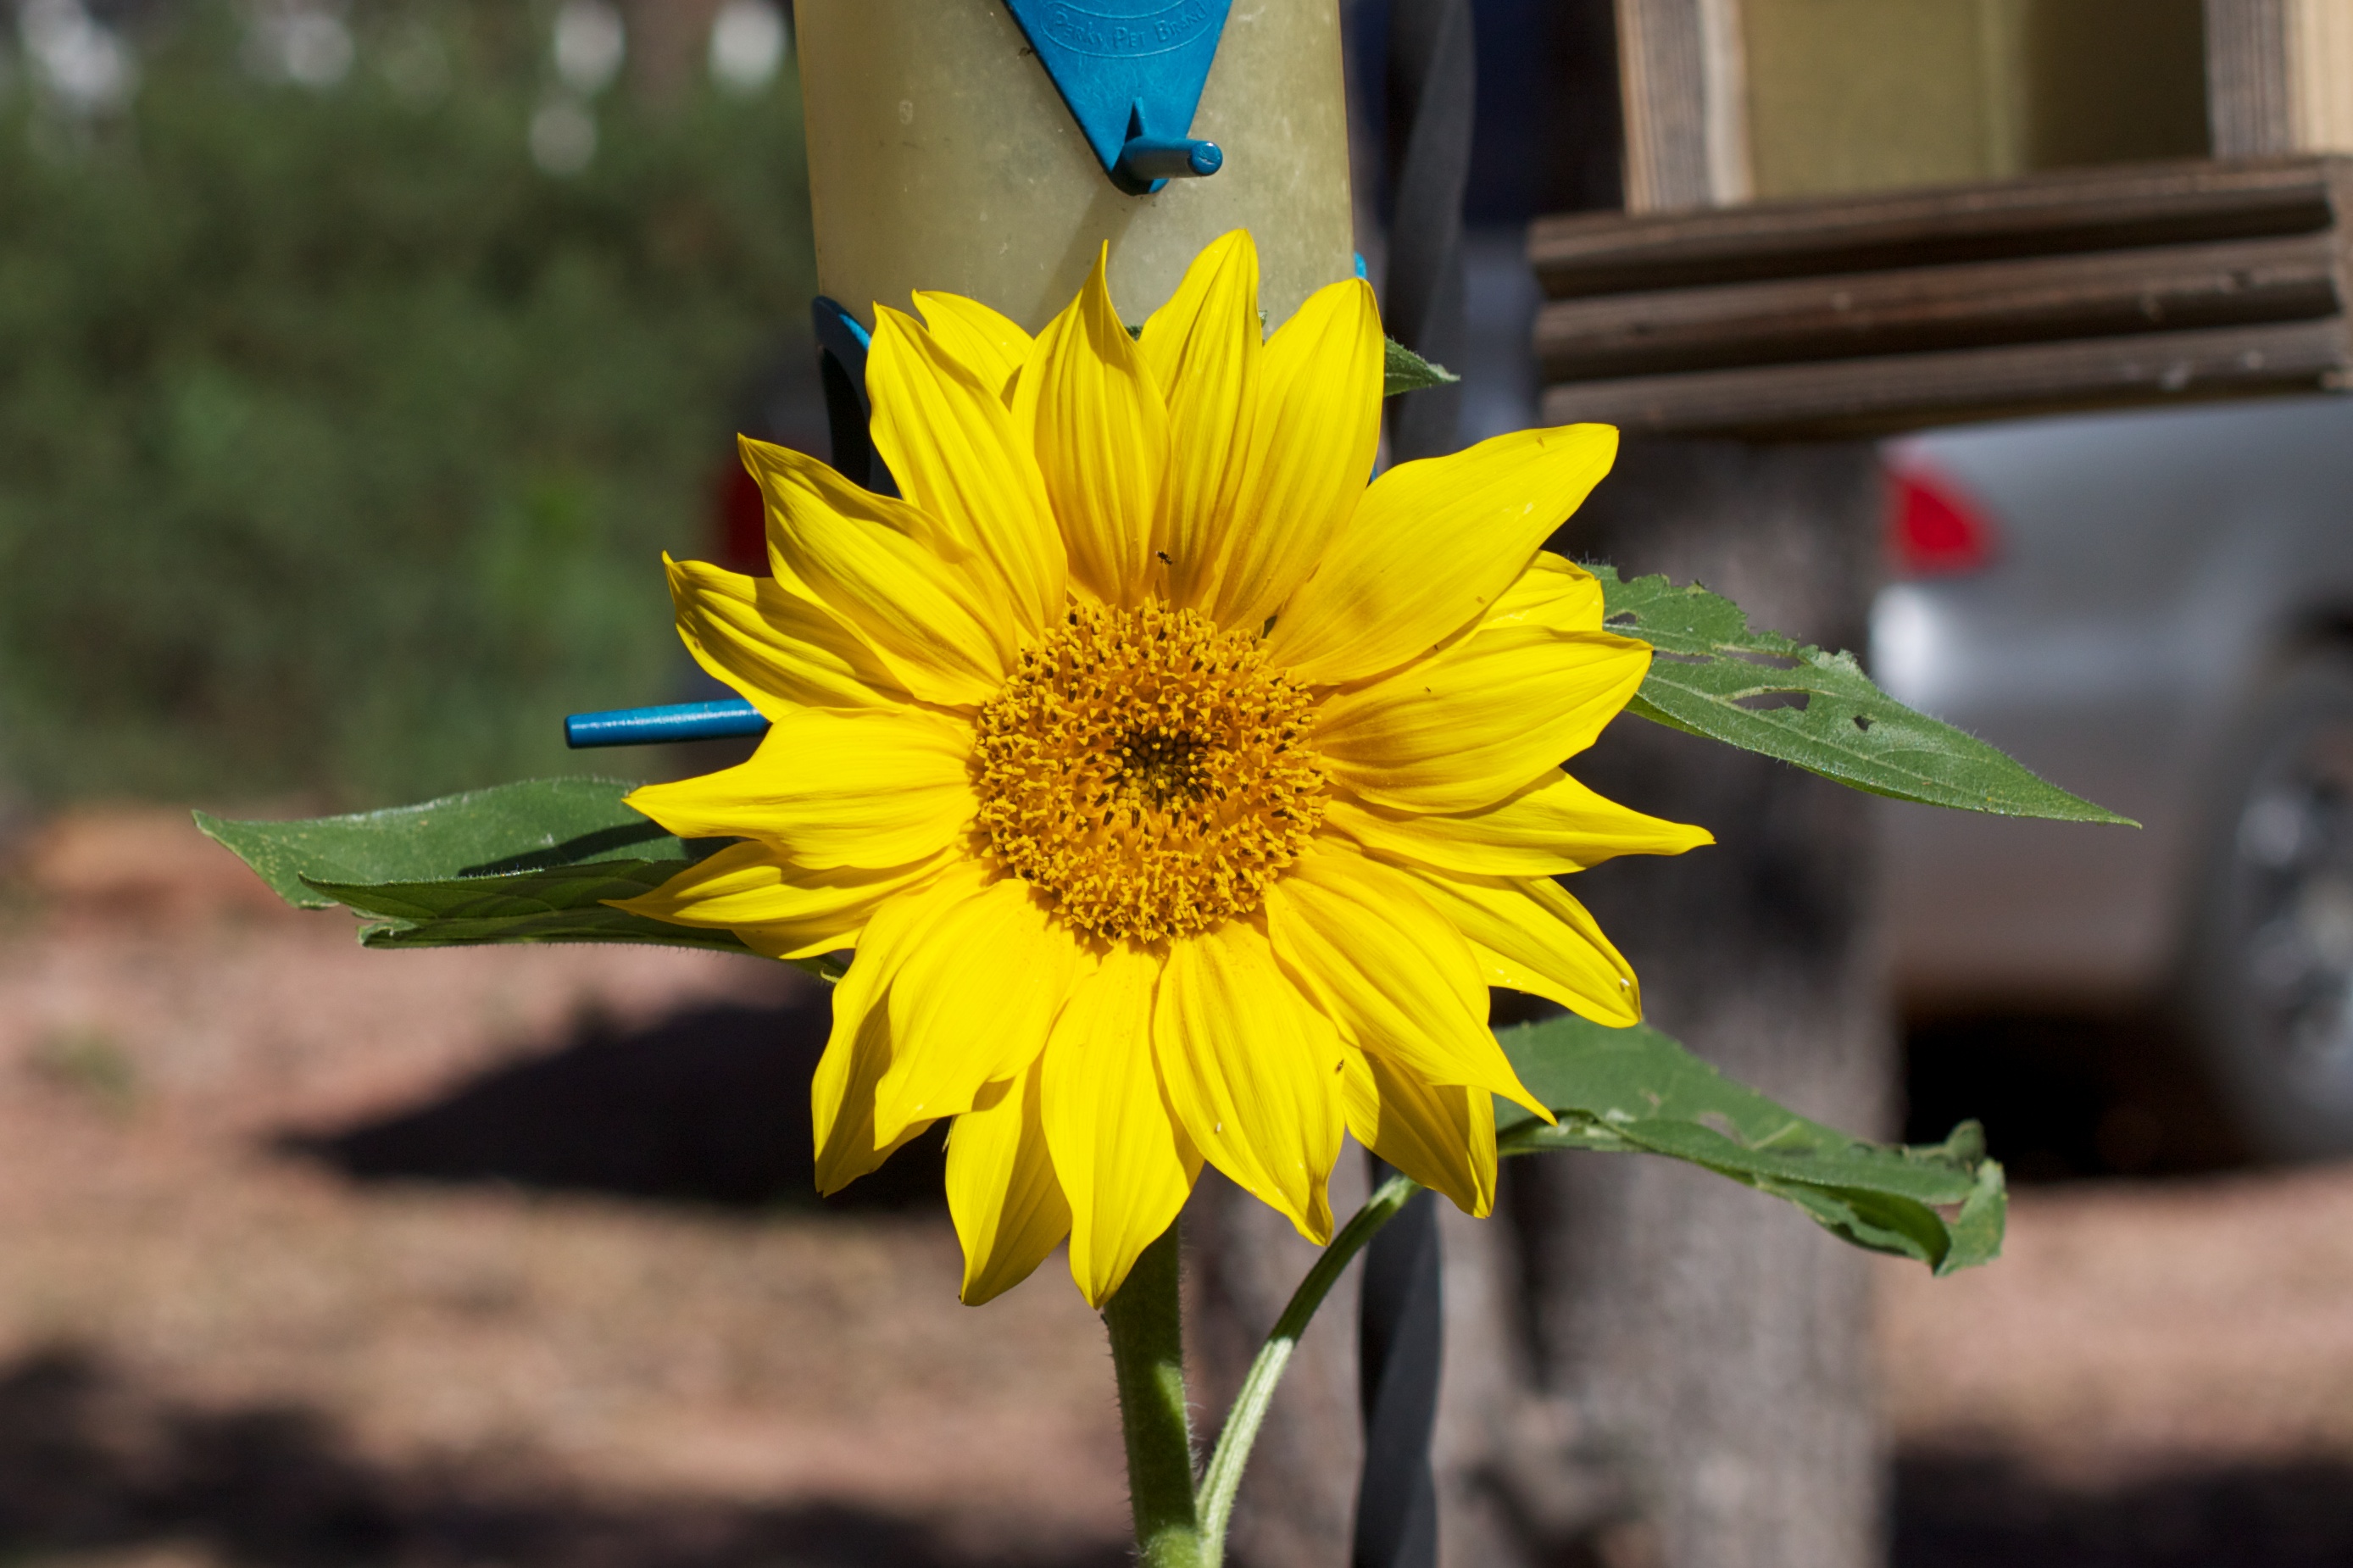
plant, flower, petal, botany, yellow, flora, sunflower, wildflower, 2010365, macro photography, flowering plant, daisy family, sunflower seed, plant stem, land plant